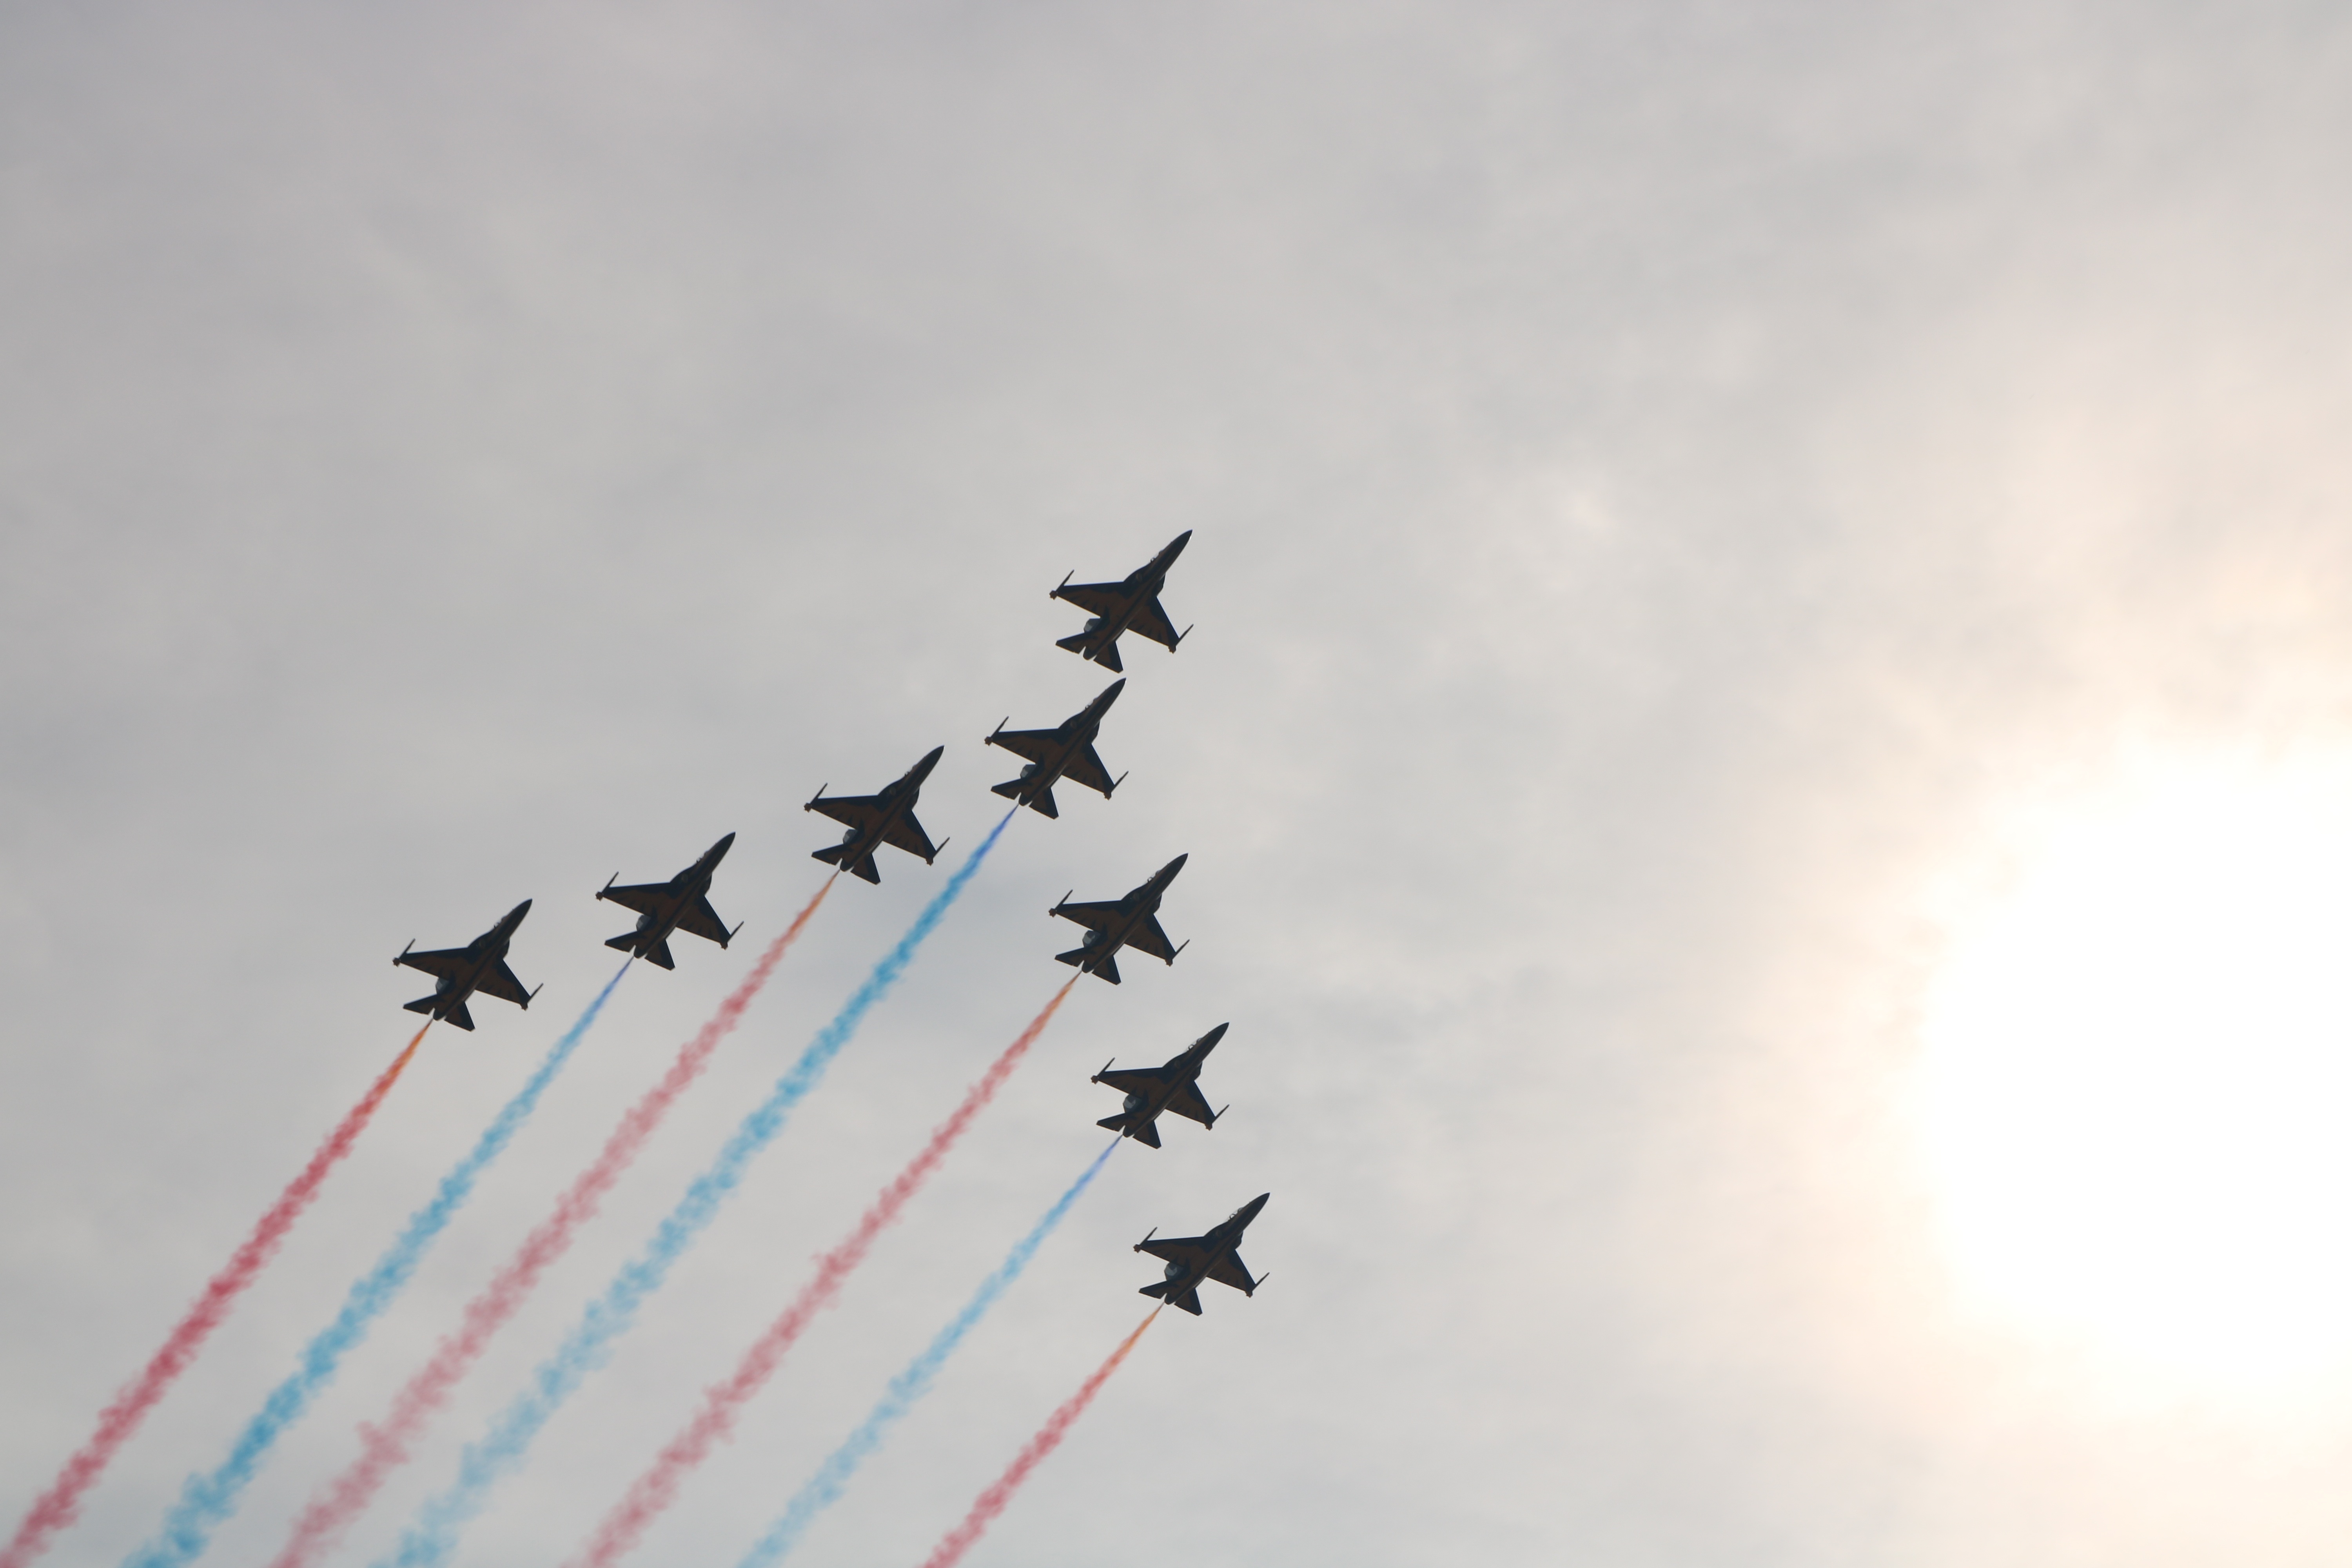
wing, airplane, plane, aircraft, vehicle, airline, aviation, flight, eagle, fighter, republic of korea, air show, air force, aerobatics, fighter aircraft, military aircraft, atmosphere of earth, general aviation